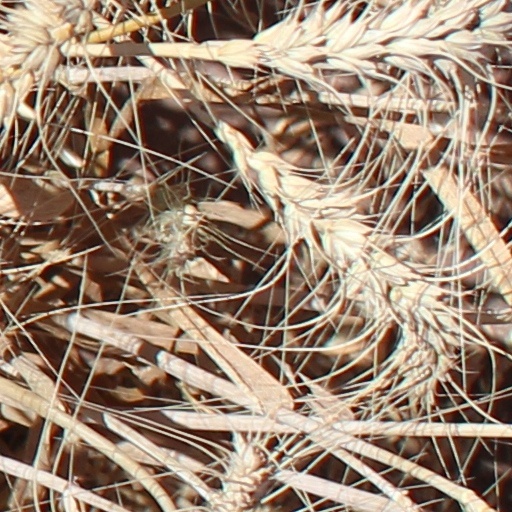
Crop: wheat